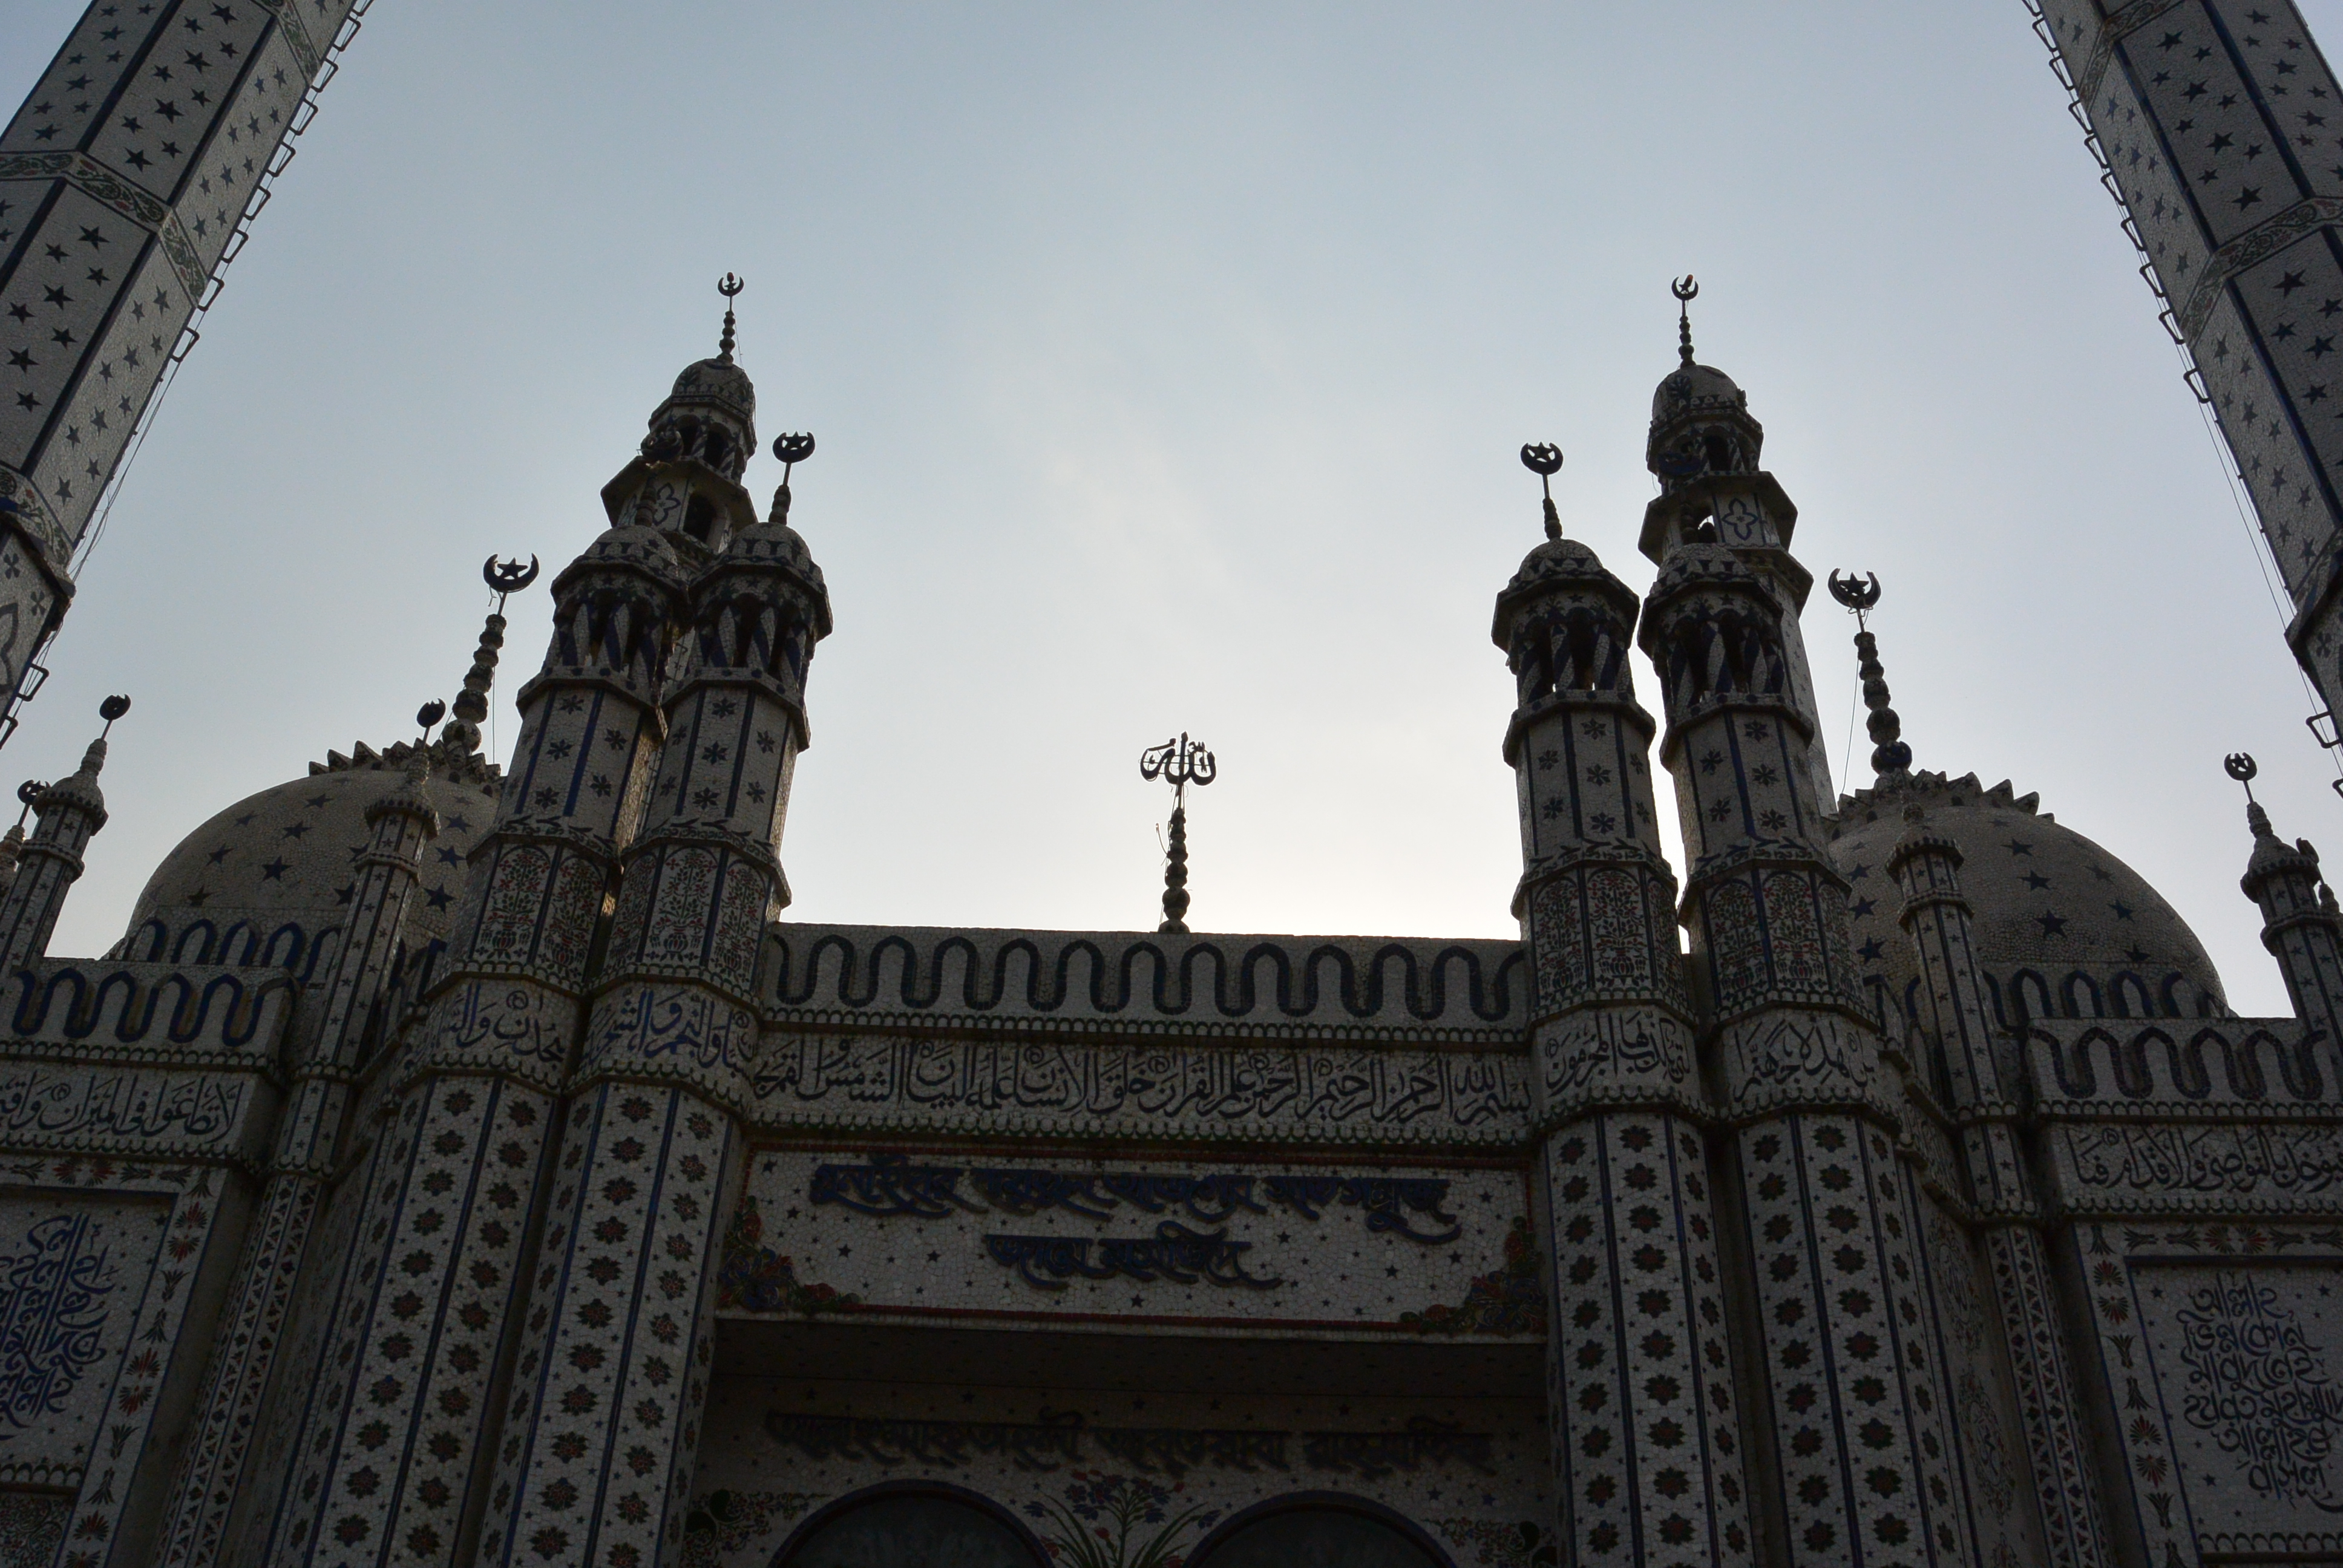
monument, statue, landmark, place of worship, spire, mosque